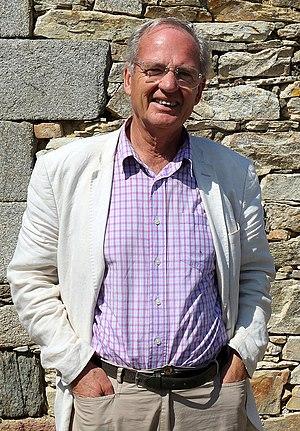
Serge Duigou, historien de la Bretagne et du Pays bigouden, fondateur de la revue Cap Caval
Serge Duigou, né en 1948 à Pont-l'Abbé en pays Bigouden dans le Sud-Finistère, est un historien et un conférencier qui a pour centres d'intérêt et de travail l'histoire de la Bretagne et la défense et la valorisation de son patrimoine.